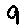
Label: 9